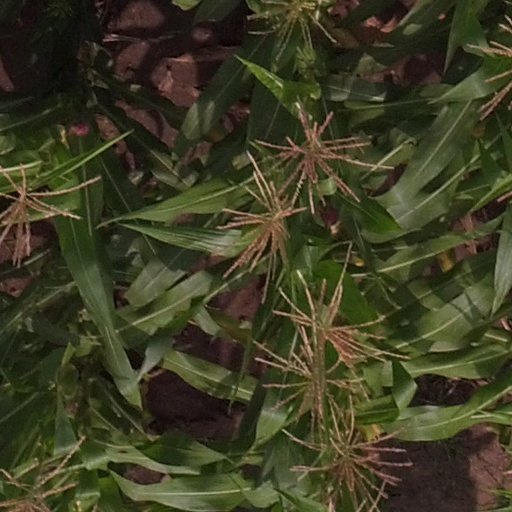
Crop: maize; corn